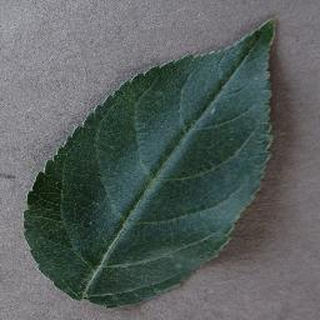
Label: healthy_apple